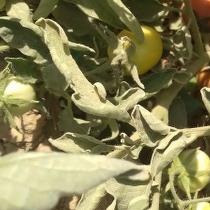
Crop: Tomato
Condition: virosis-d